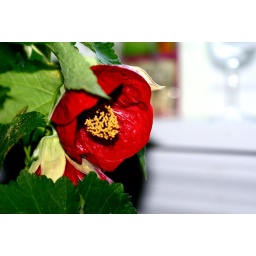
flower in sink